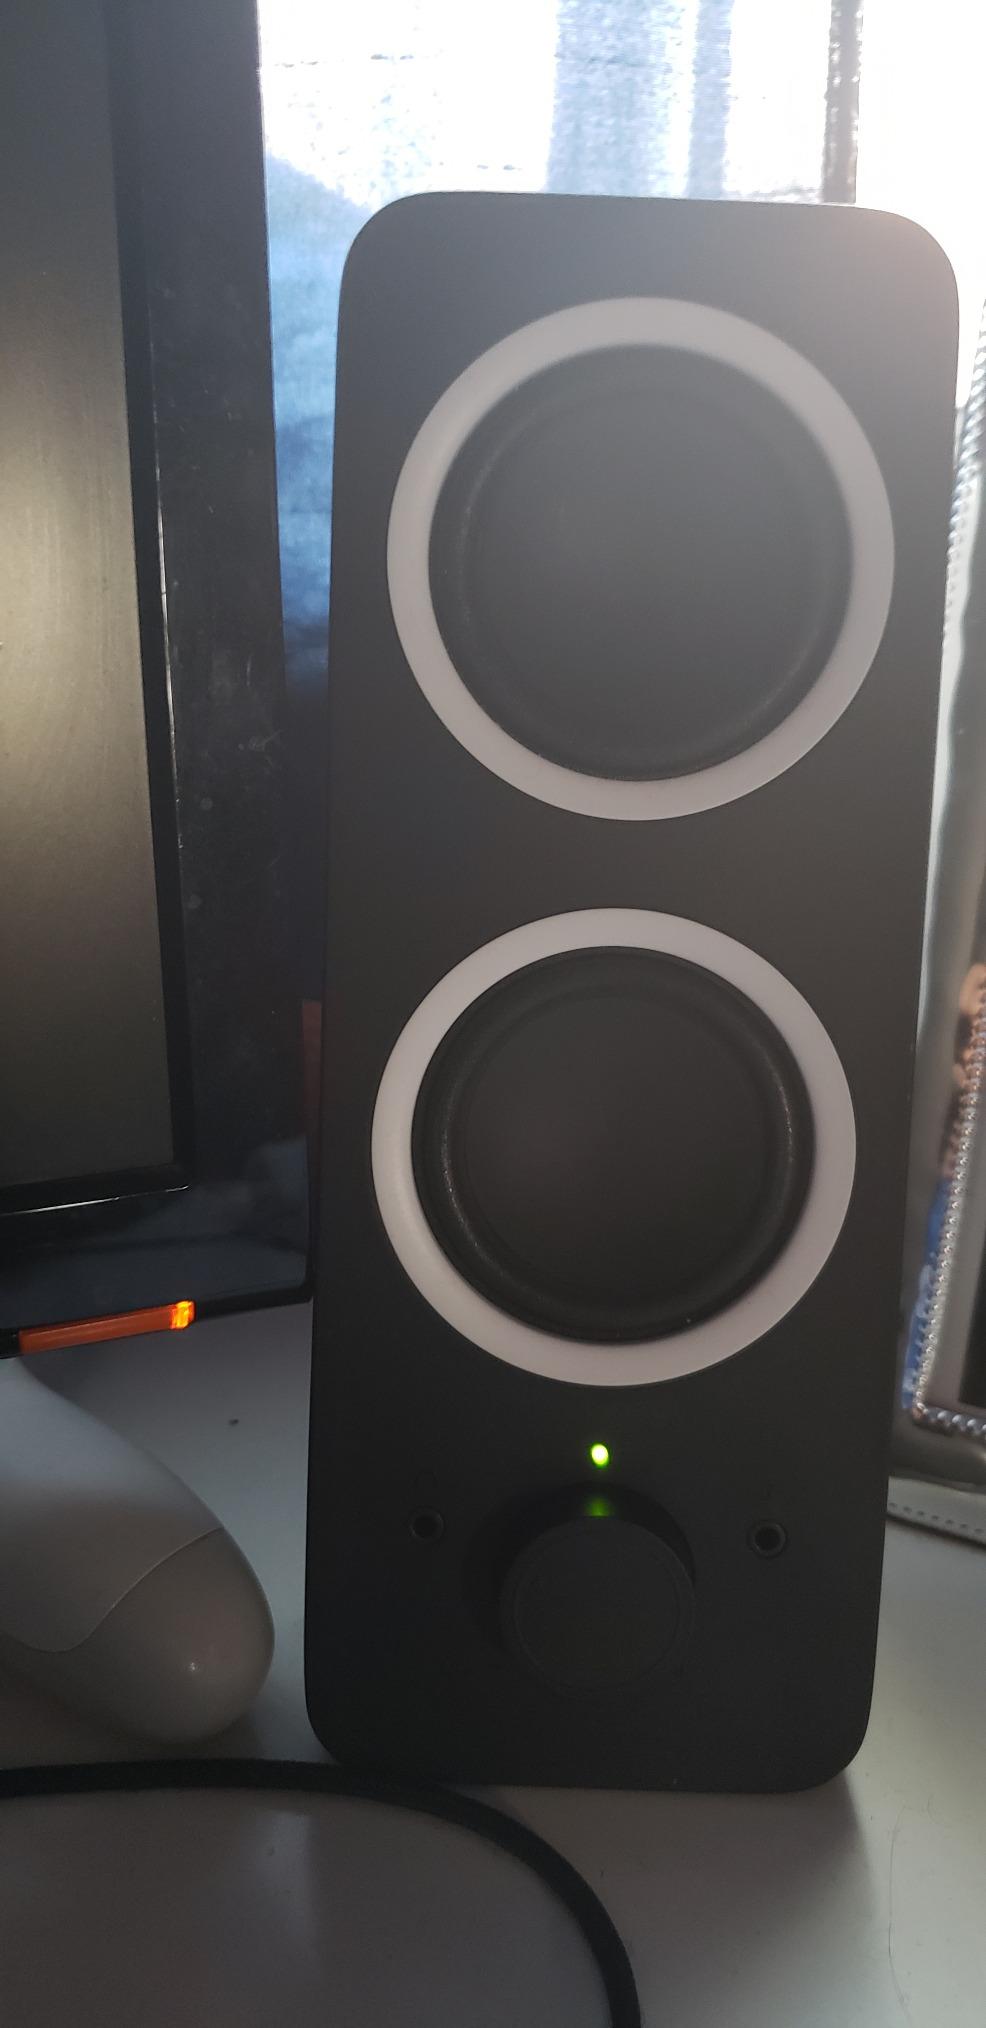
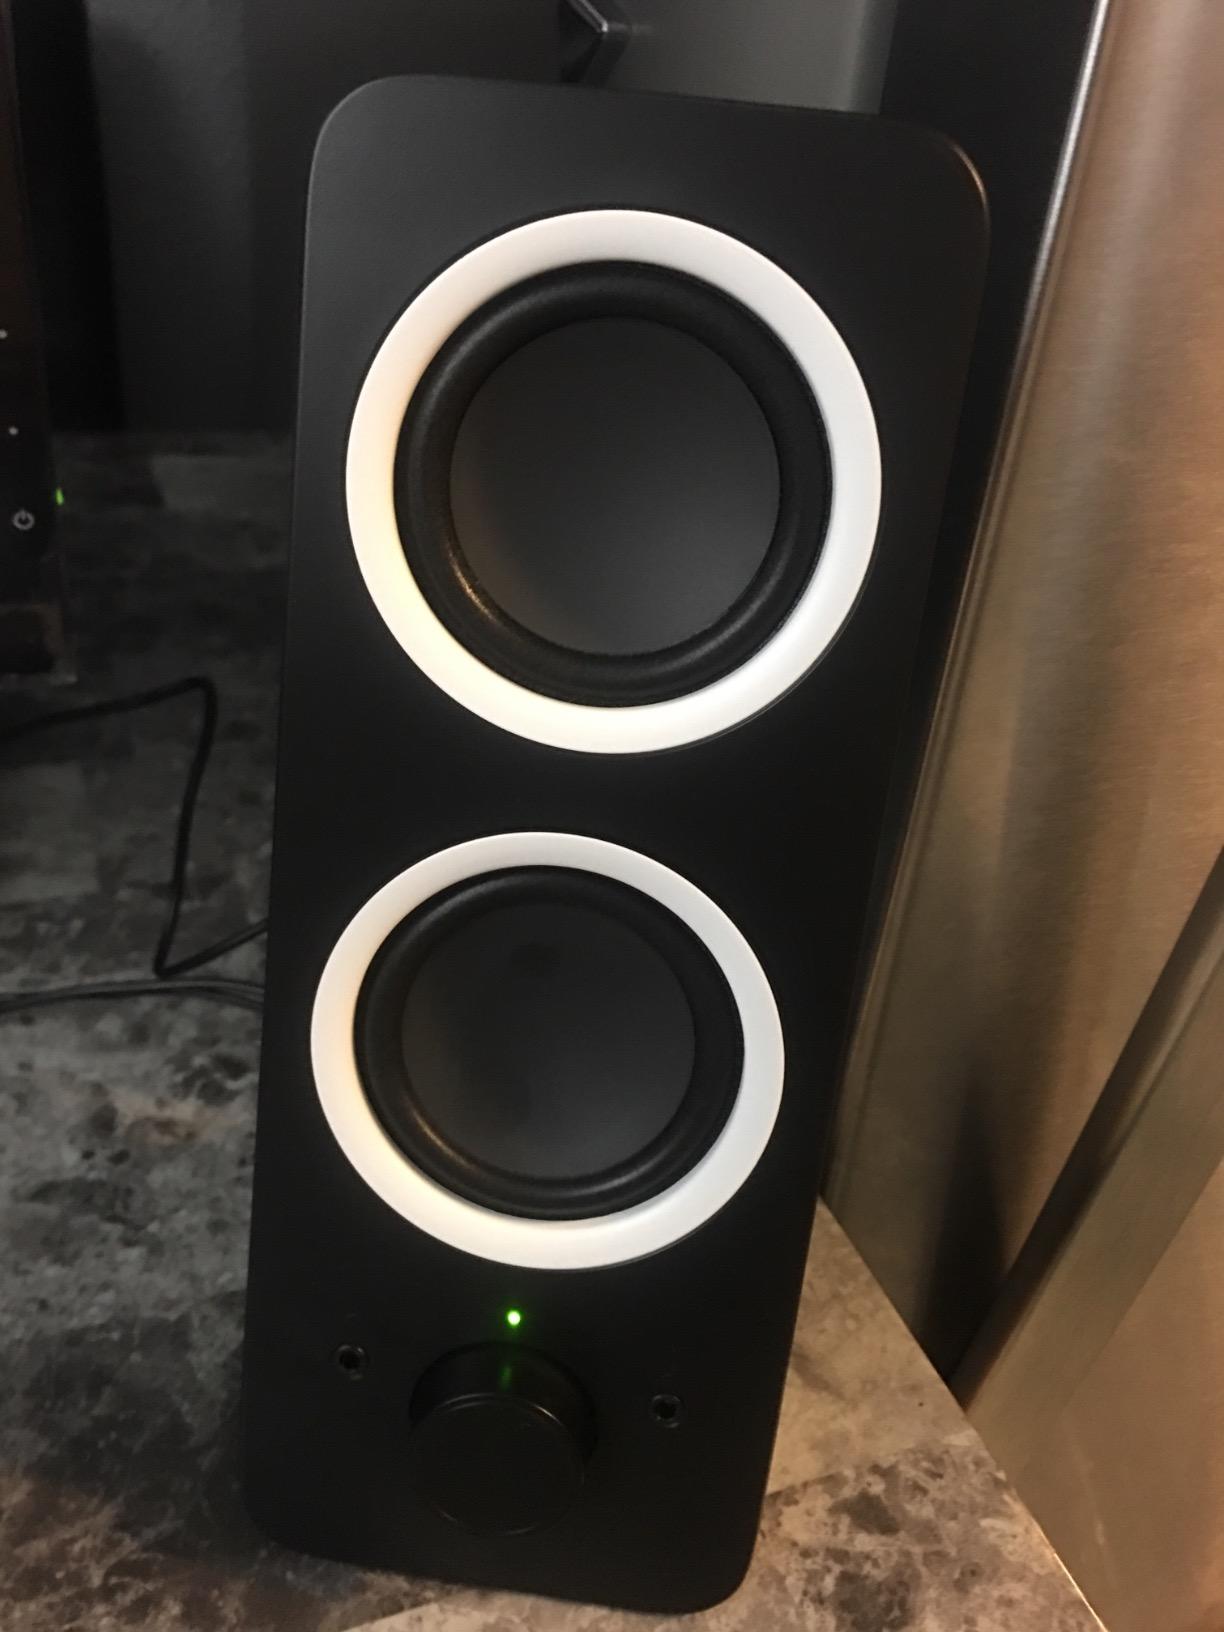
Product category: speaker
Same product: yes